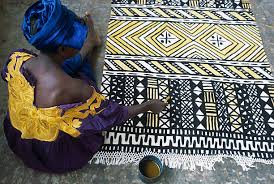
Kii am màggat mu jigéen la. Mi ngi toog tiim ab seet di ko melal ci ay melal yu fasantikoo.